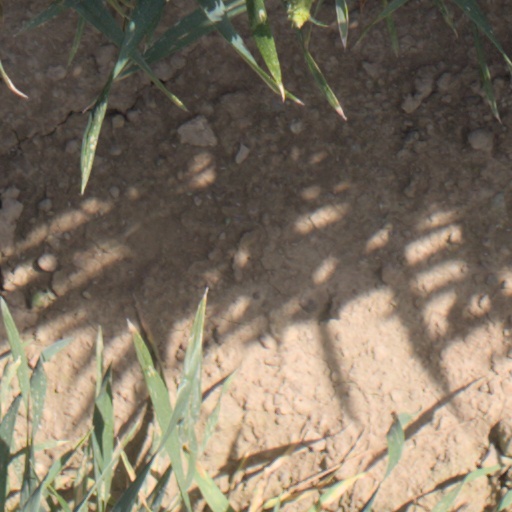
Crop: wheat